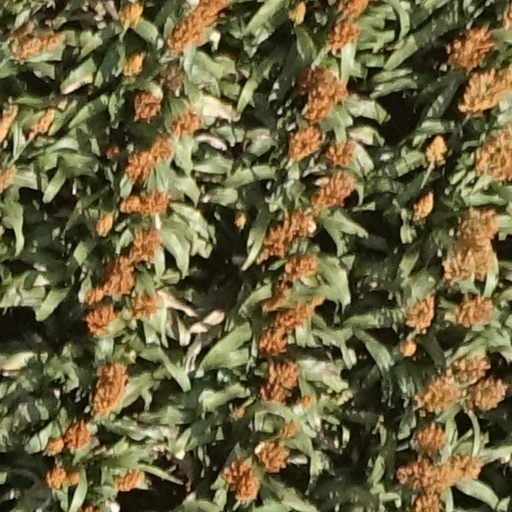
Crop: sorghum